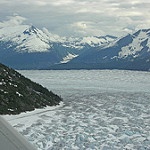
Label: glacier